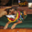
Label: dog